Operating reserve

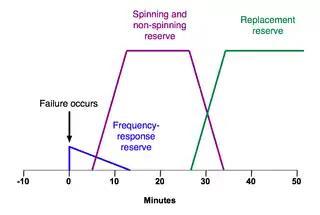
An idealized representation of the four kinds of reserve power and the time intervals after an unexpected failure that they are in use.

In electricity networks, the operating reserve is the generating capacity available to the system operator within a short interval of time to meet demand in case a generator goes down or there is another disruption to the supply. Most power systems are designed so that, under normal conditions, the operating reserve is always at least the capacity of the largest supplier plus a fraction of the peak load.